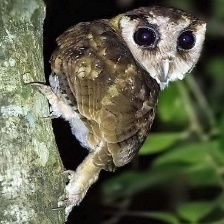
Species: ORIENTAL BAY OWL
Scientific name: PHODILUS BADIUS
ImageNet parent category: great_grey_owl